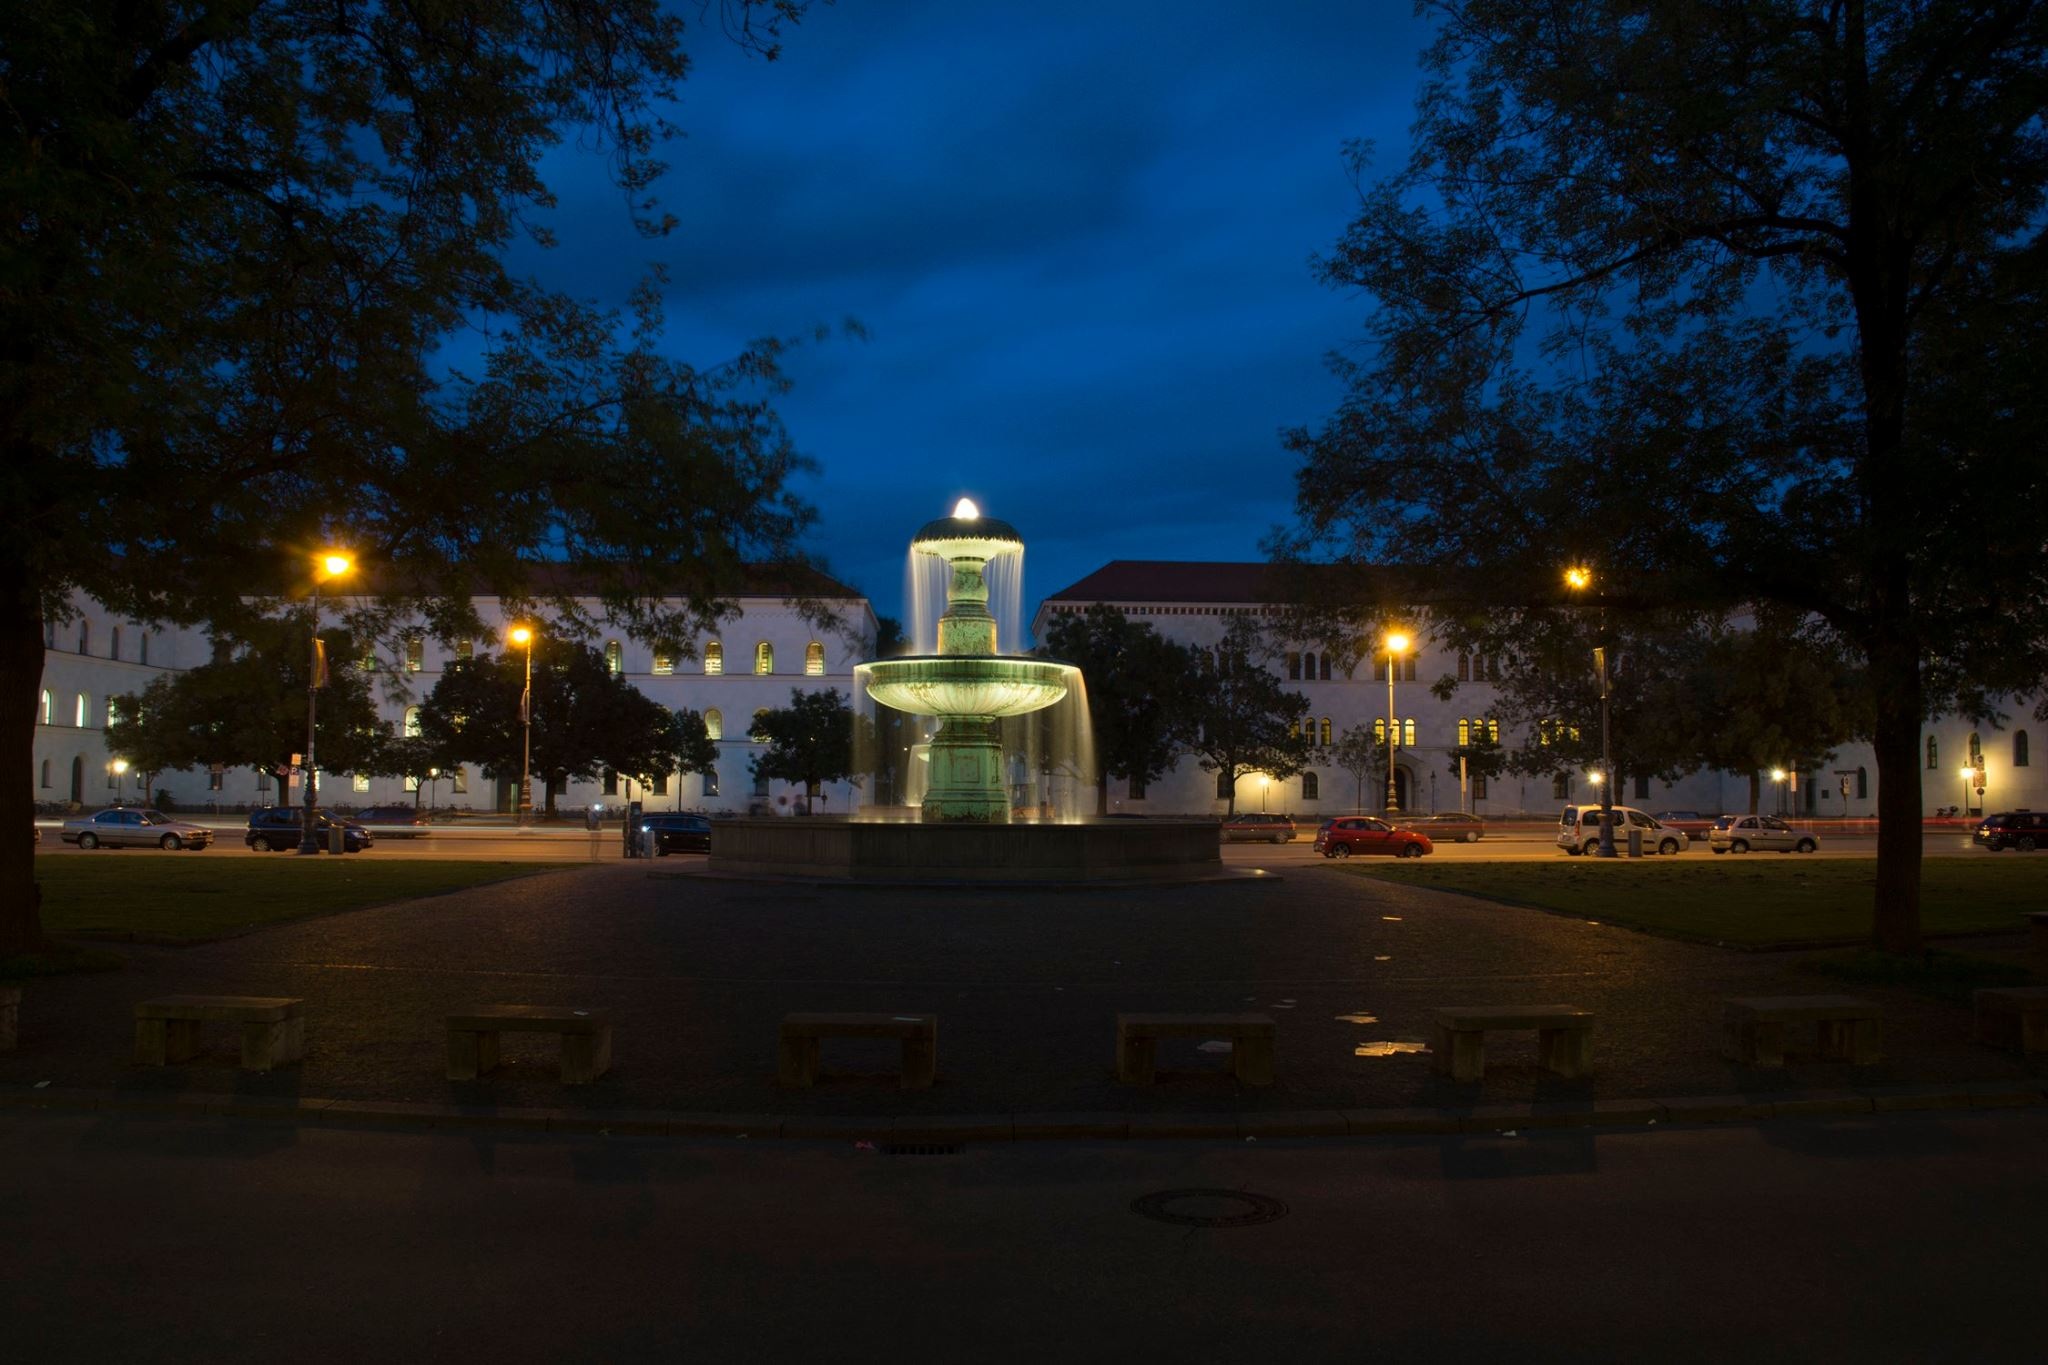
light, architecture, night, building, city, cityscape, downtown, dusk, evening, darkness, street light, lighting, old town, fountain, germany, town square, bavaria, munich, upper bavaria, historical city, stadtmitte, urban area, human settlement